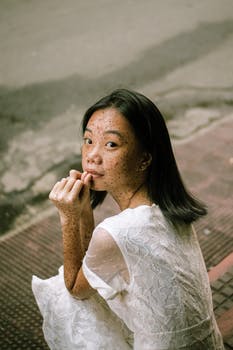
Label: No Watermark